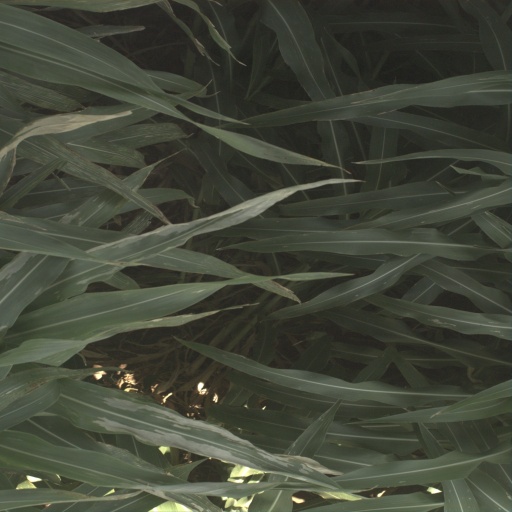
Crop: sorghum